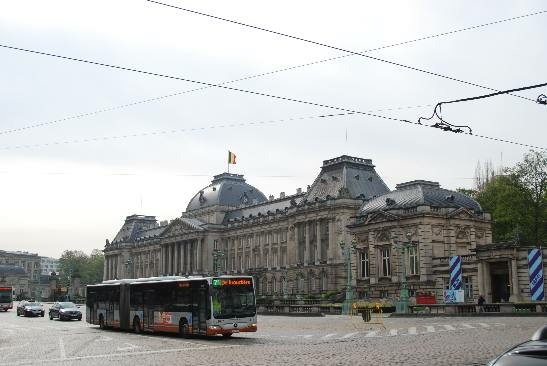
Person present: No